Allgor–Barkalow Homestead

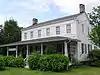

The Allgor–Barkalow Homestead is located on New Bedford Road in the New Bedford section of Wall Township in Monmouth County, New Jersey, United States. The historic farmhouse was added to the National Register of Historic Places on June 21, 1984, for its significance in agriculture, architecture, commerce, and exploration/settlement. It is now used by the Old Wall Historical Society.